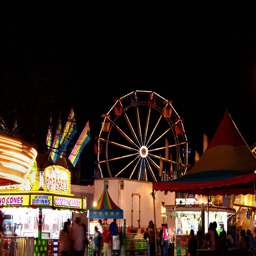
a carnival at night time : free